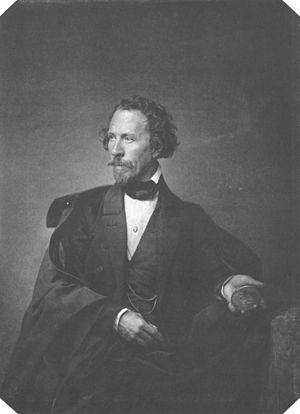
Karl Friedrich Voigt, né le 6 octobre 1800 à Berlin et mort le 3 octobre 1874 à Trieste, est un sculpteur et médailleur allemand.